Lyndon LaRouche

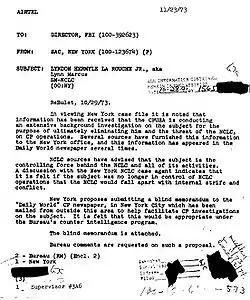
A 1973 internal FBI letter, noting the Communist Party's efforts to eliminate LaRouche, and suggesting submission of a "blind memorandum" to the Communist Party's newspaper.

LaRouche wrote in his 1987 autobiography that violent altercations had begun in 1969 between his NCLC members and several New Left groups when Mark Rudd's faction began assaulting LaRouche's faction at Columbia University. Press accounts alleged that between April and September 1973, during what LaRouche called "Operation Mop-Up", NCLC members began physically attacking members of leftist groups that LaRouche classified as "left-protofascists"; an editorial in LaRouche's "New Solidarity" said of the Communist Party that the movement "must dispose of this stinking corpse". Armed with chains, bats, and martial-art nunchuk sticks, NCLC members assaulted Communist Party, SWP, and Progressive Labor Party members and Black Power activists on the streets and during meetings. At least 60 assaults were reported. The operation ended when police arrested several of LaRouche's followers; there were no convictions, and LaRouche maintained they had acted in self-defense. Journalist and LaRouche biographer Dennis King writes that the FBI may have tried to aggravate the strife, using measures such as anonymous mailings, to keep the groups at each other's throats. LaRouche said he met representatives of the Soviet Union at the United Nations in 1974 and 1975 to discuss attacks by the Communist Party USA on the NCLC and propose a merger, but said he received no assistance from them. One FBI memo, obtained under the Freedom of Information Act, proposes assisting the CPUSA in an investigation "for the purpose of ultimately eliminating him [LaRouche] and the threat of the NCLC" (see image to left).